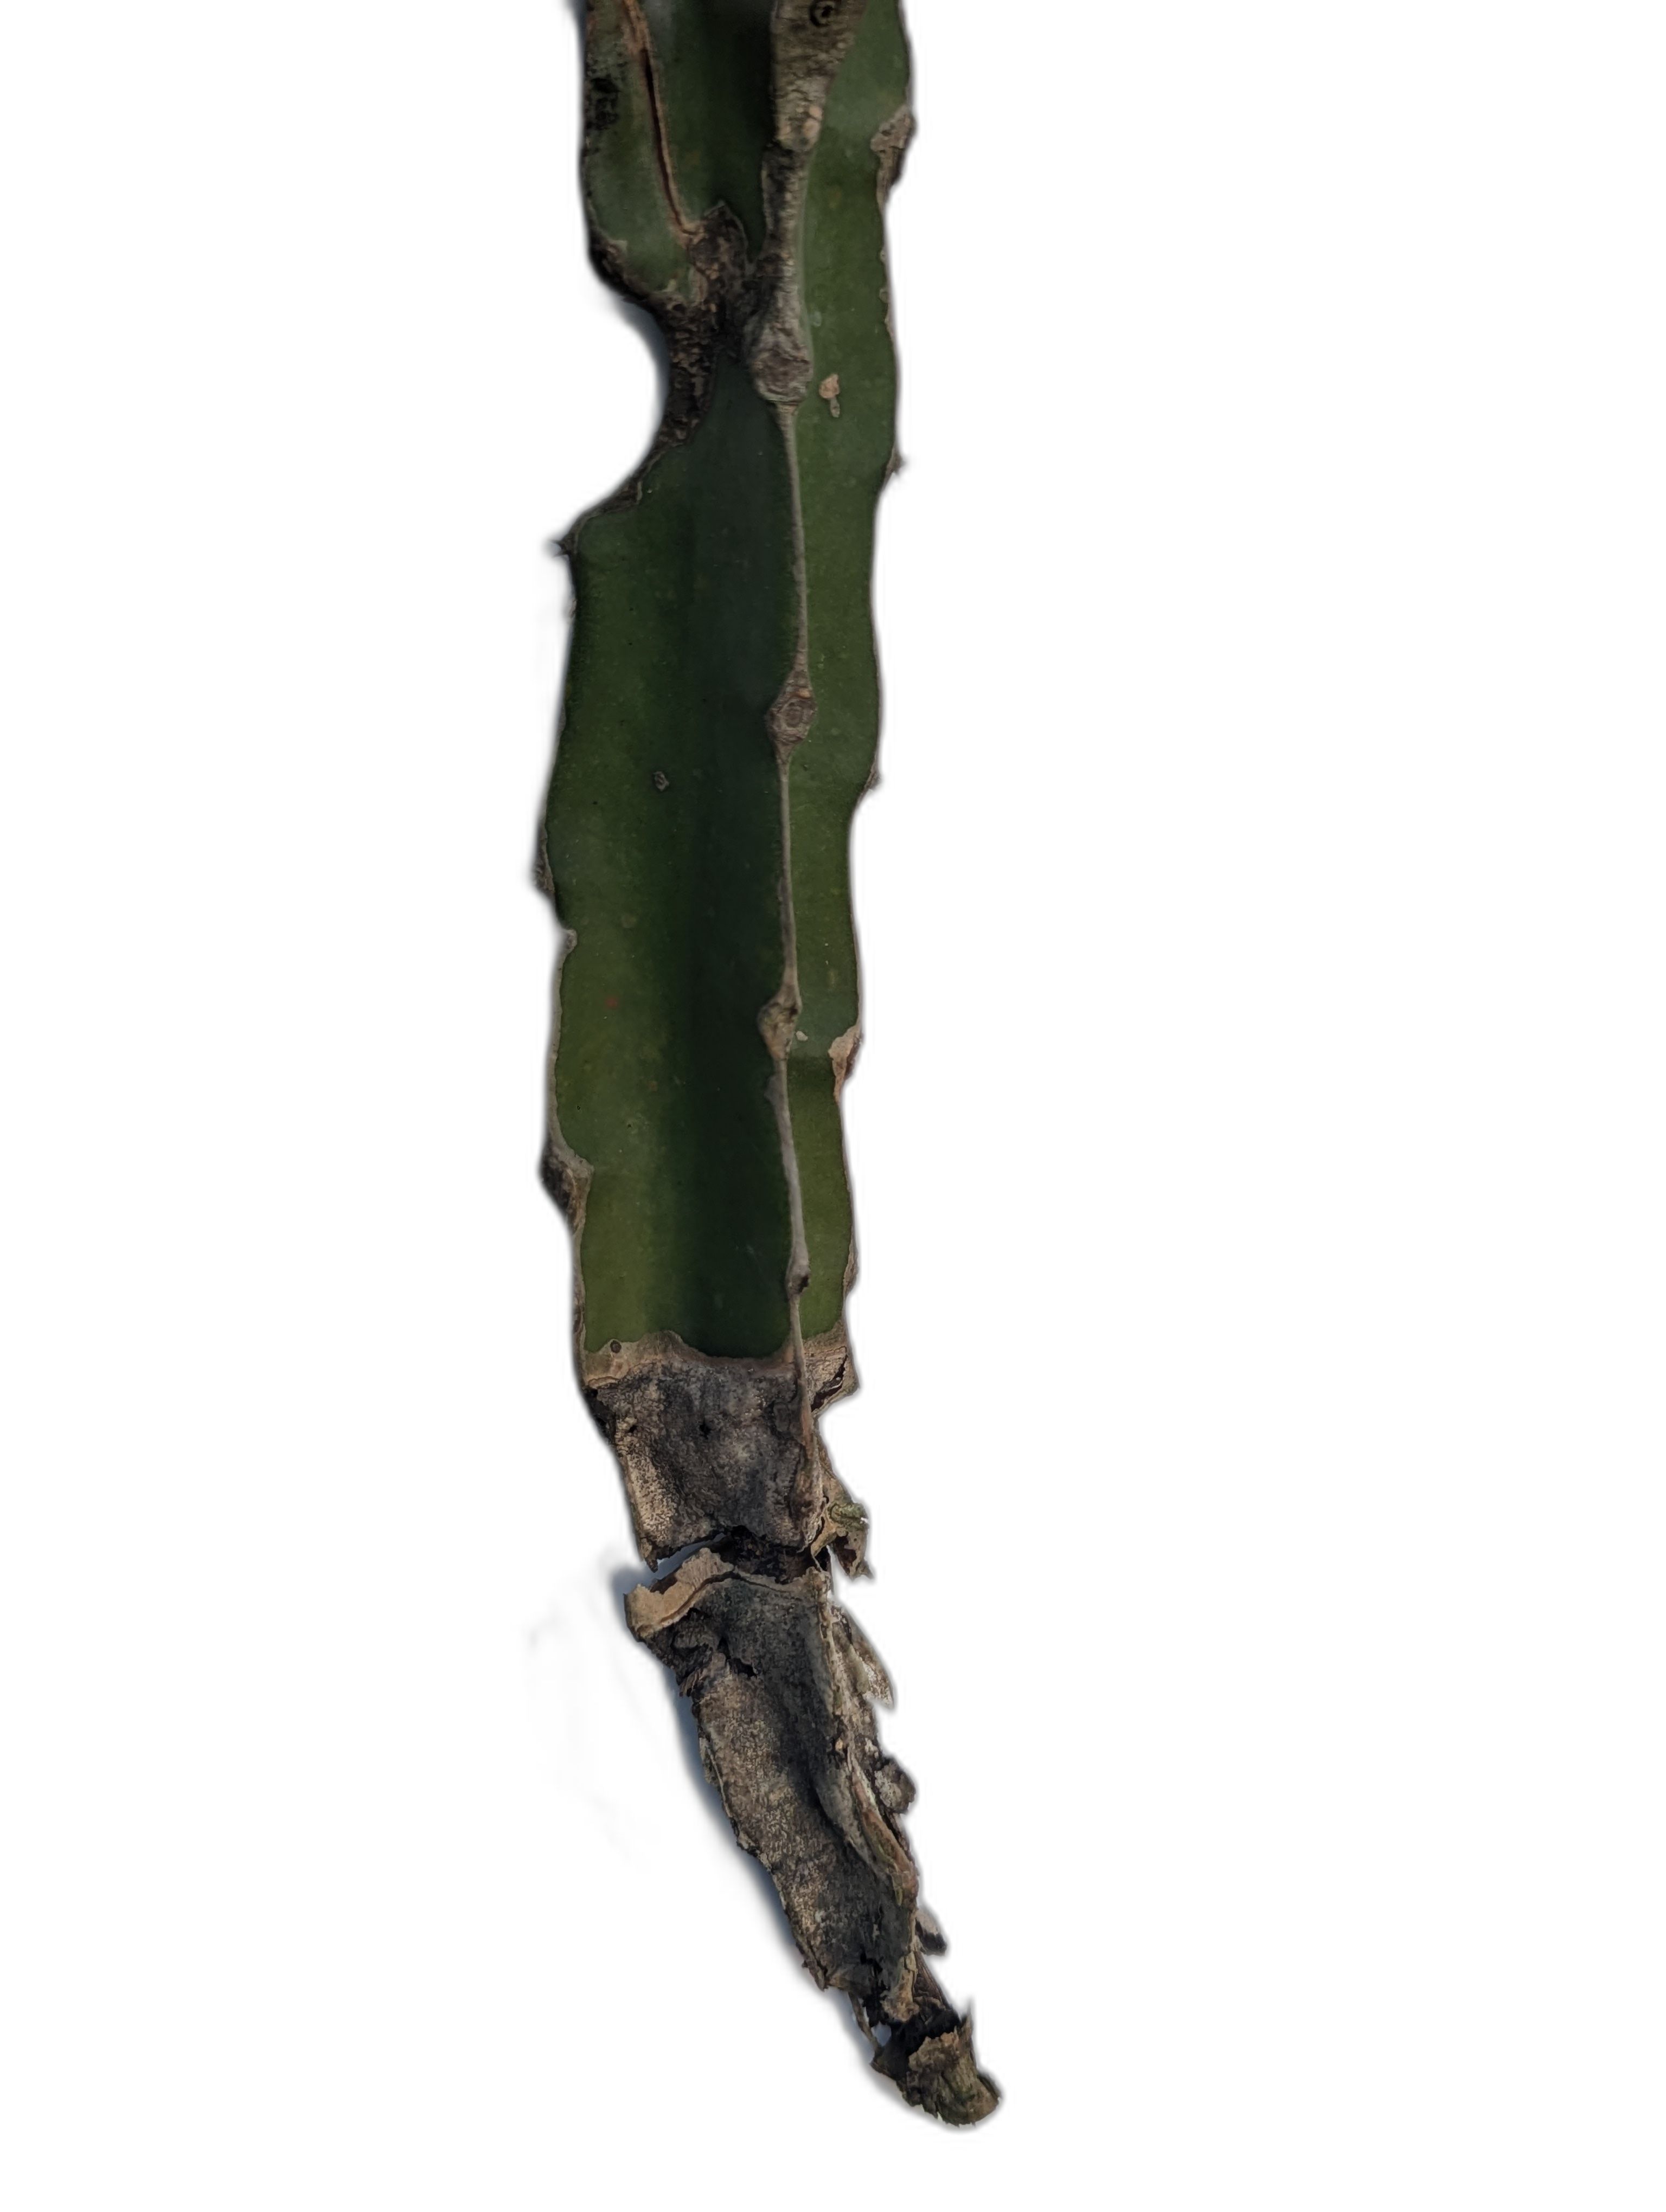
Label: Good leaf